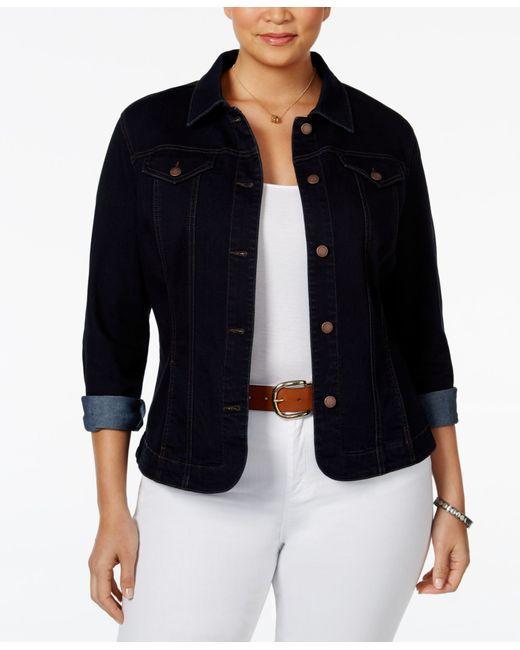
Stylische schwarze Jeansjacke für Damen